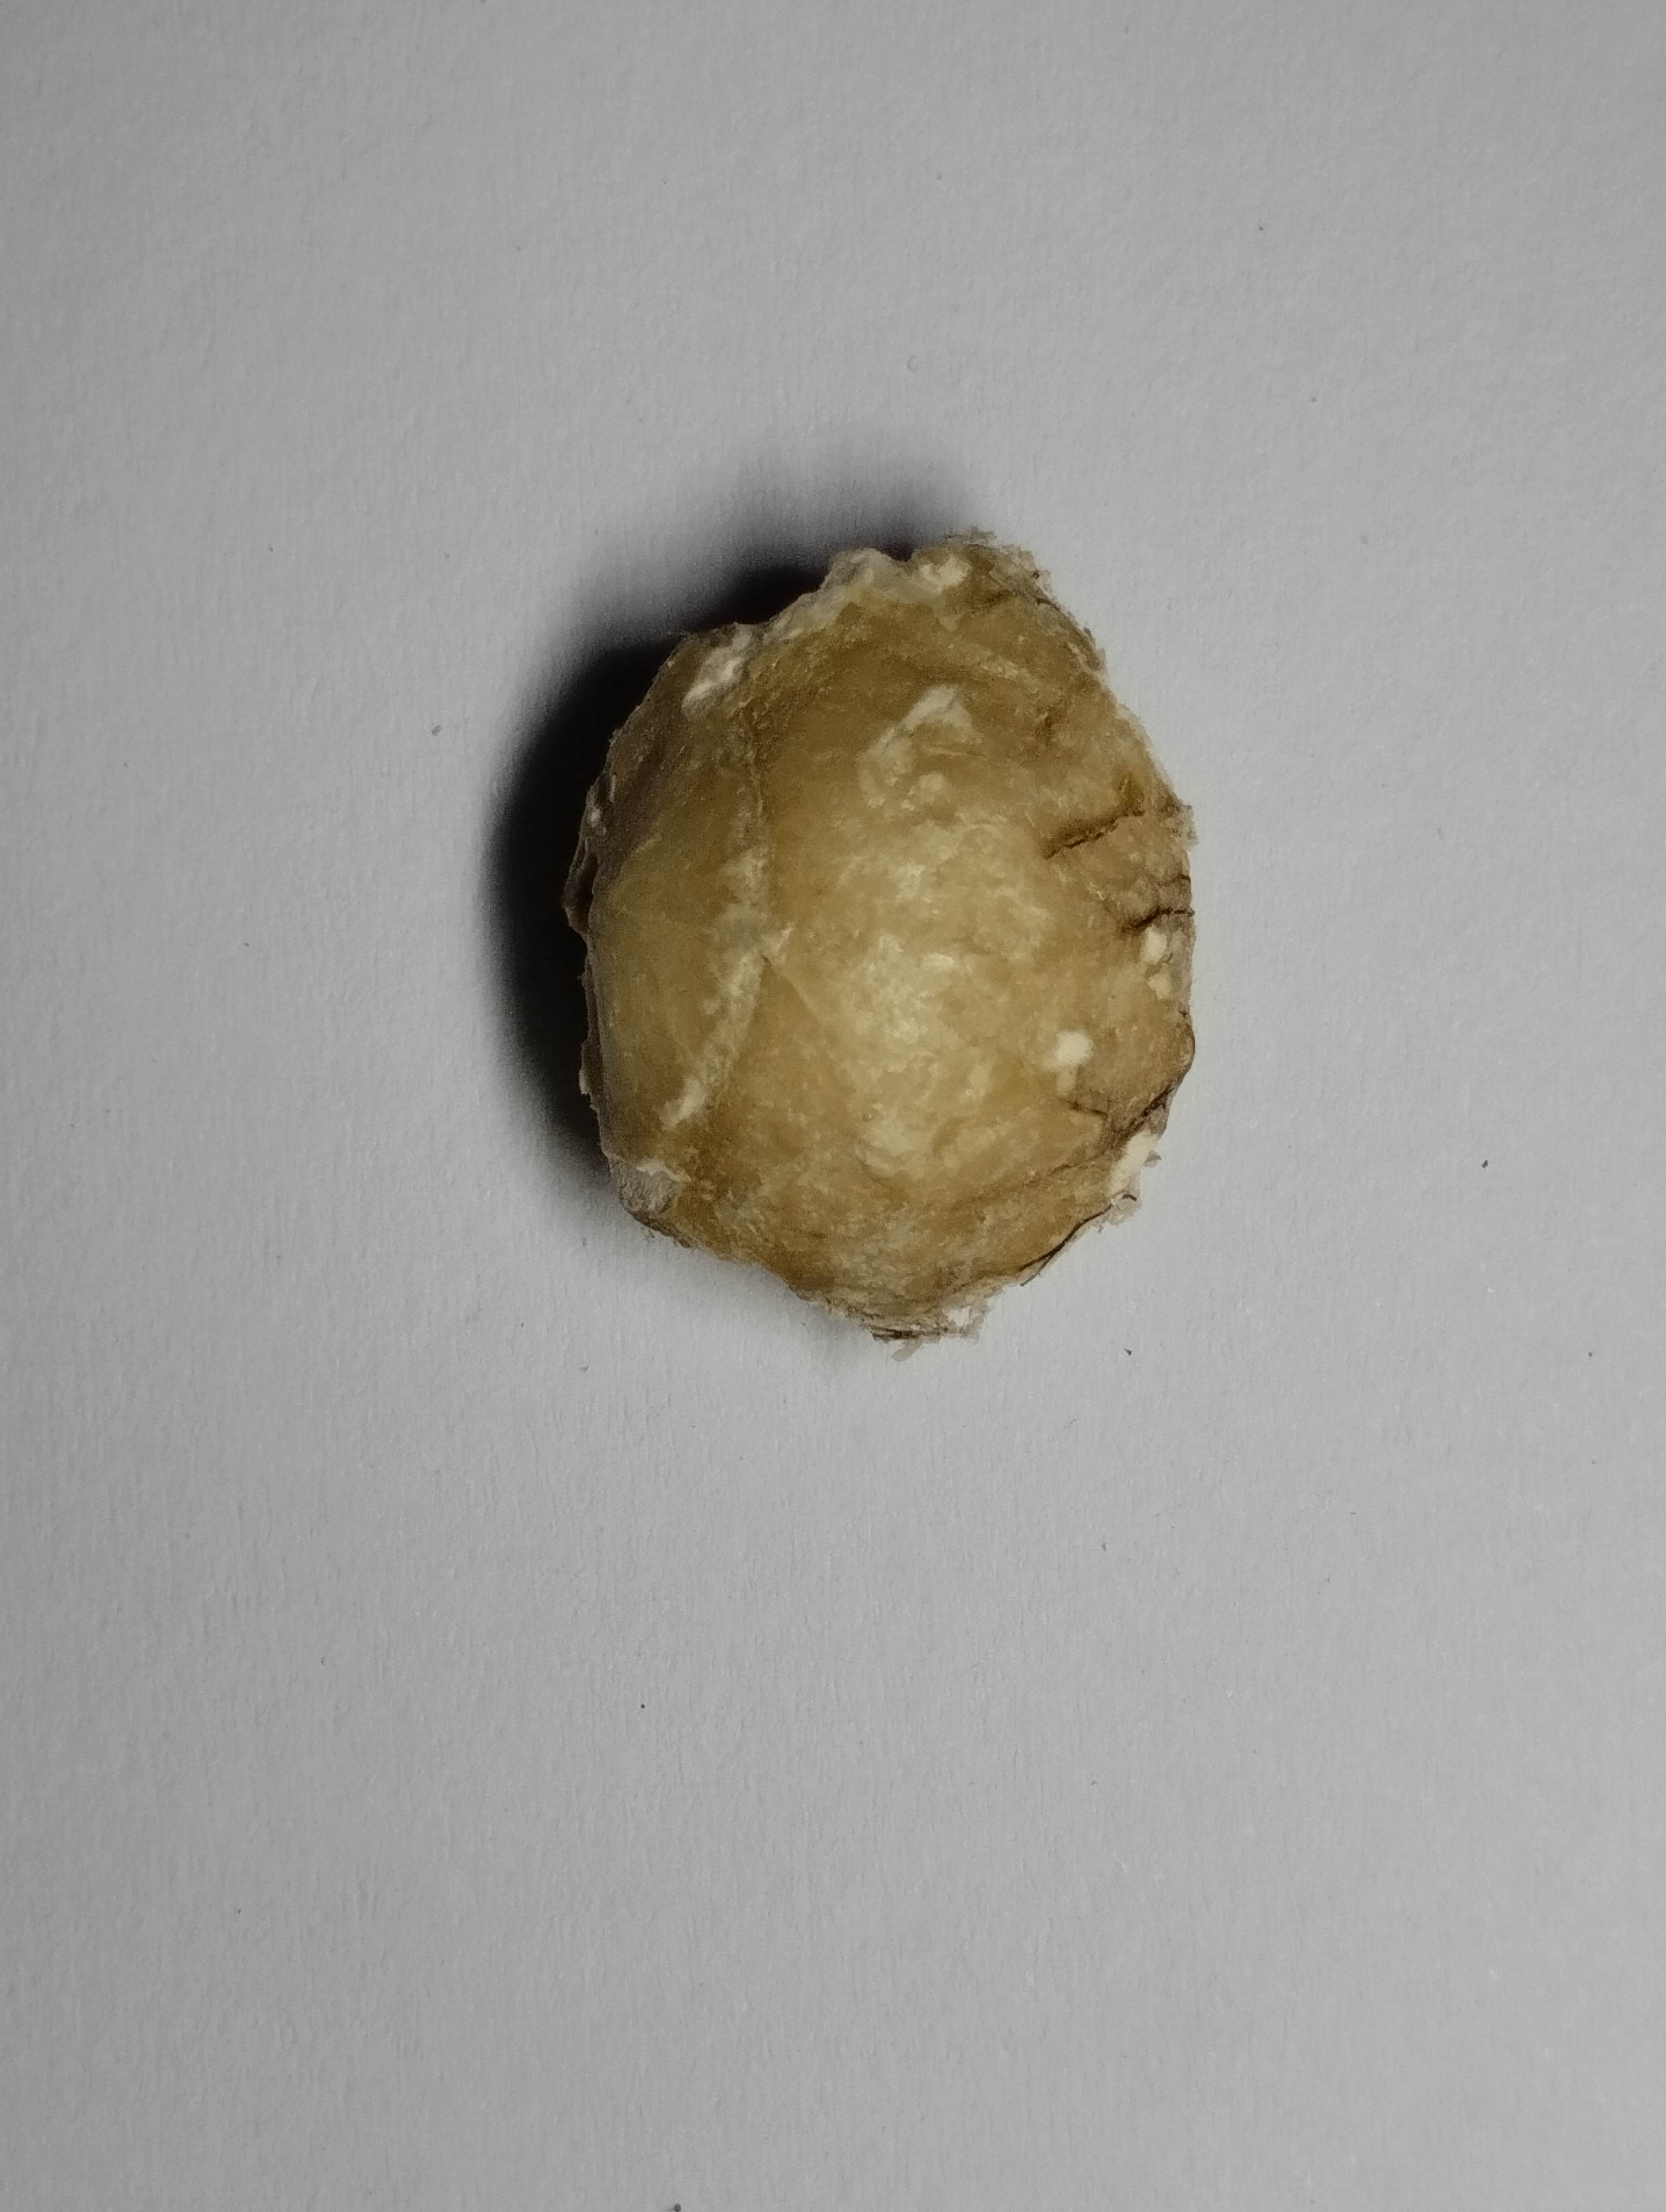
Label: rusak (damaged seed)